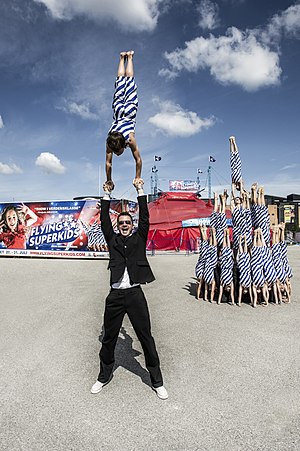
Flying Superkids
Lars Godbersen med nogle af "de flyvende superbørn"
Lars Godbersen foran Flying Superkids gamle telt
"Flying Superkids er en dansk gymnastikgruppe med 55 børn og unge, der rejser rundt i verden og optræder med en 2 timers opvisning / forestilling med gymnastik, akrobatik, dans, sang og forskellige spring. Holdet er flagskibet i den almene gymnastikforening ""Gymnastikgården"", som ligger i Aarhus V og har 350 medlemmer.